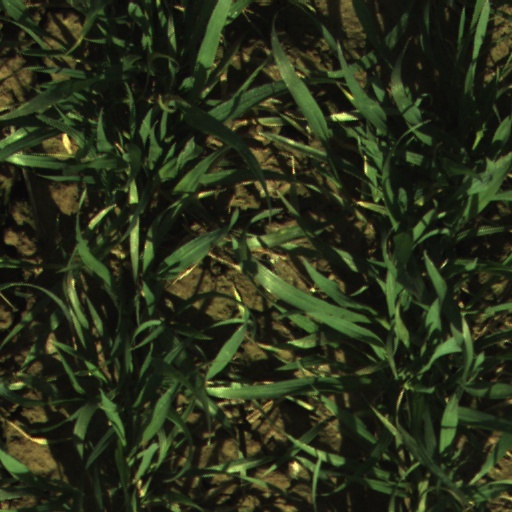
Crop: wheat